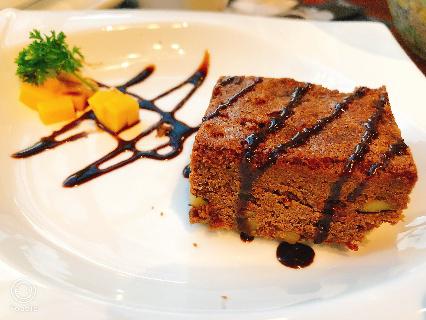
Label: brownie